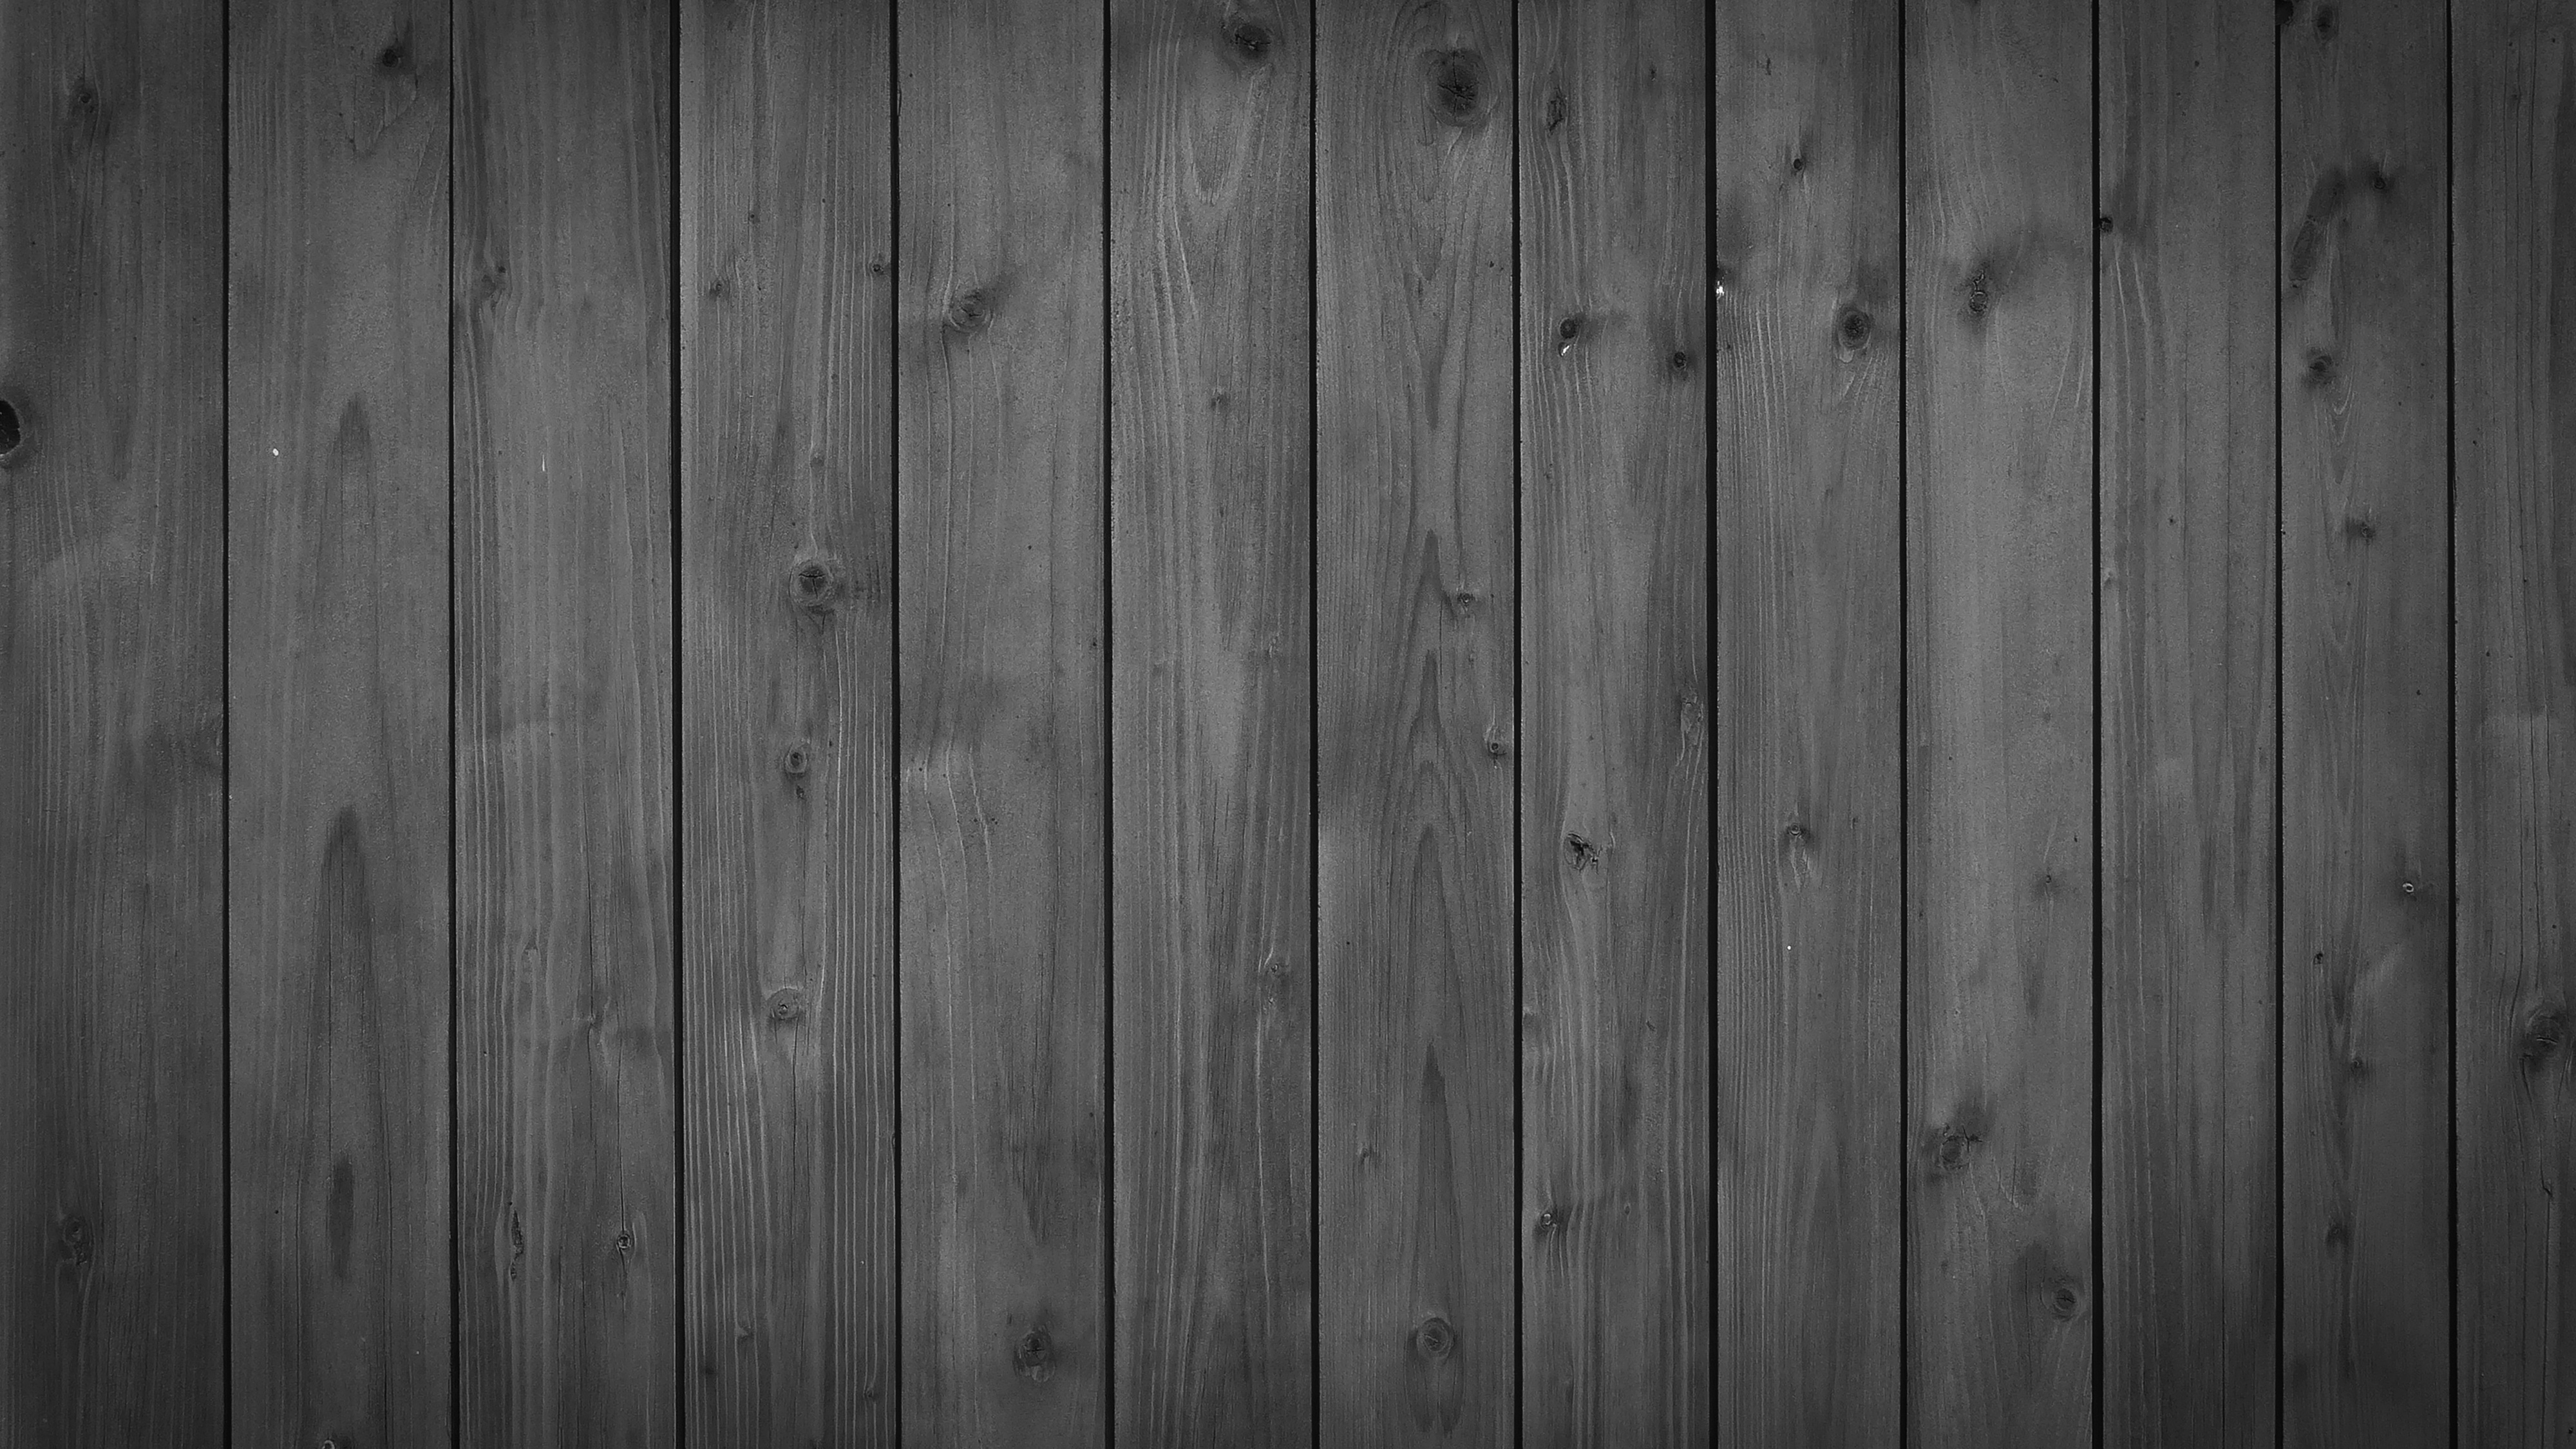
black and white, structure, wood, white, grain, texture, plank, floor, wall, line, black, monochrome, surface, background, hardwood, symmetry, wooden wall, wood flooring, monochrome photography, laminate flooring, wood stain